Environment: real
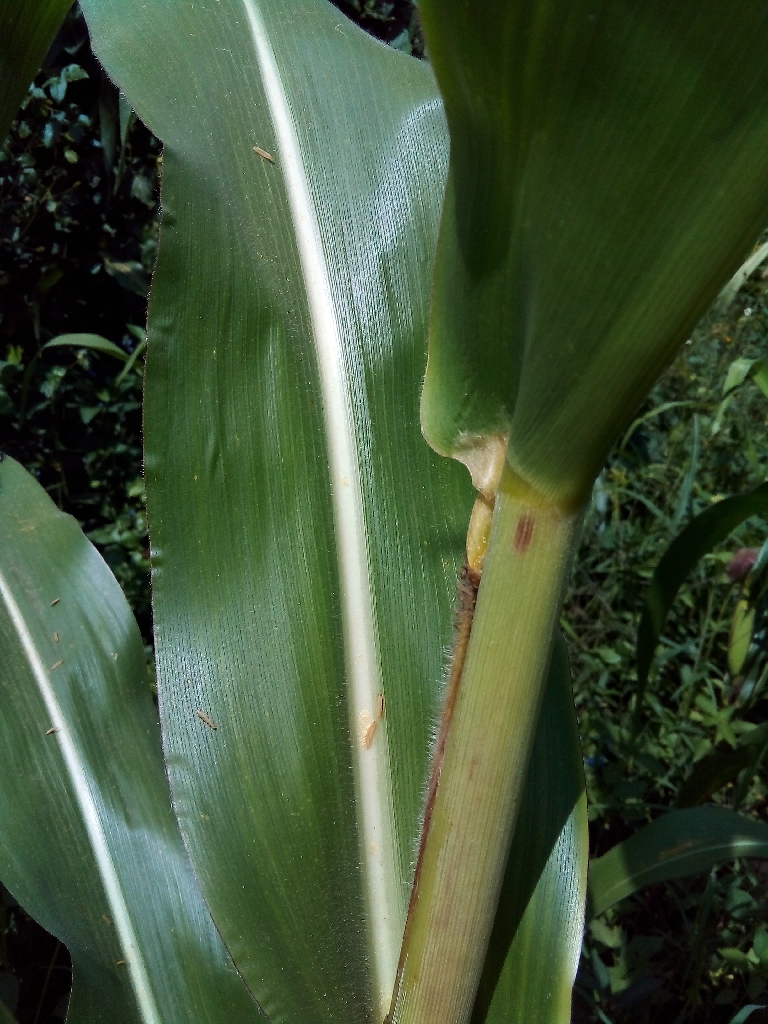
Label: healthy